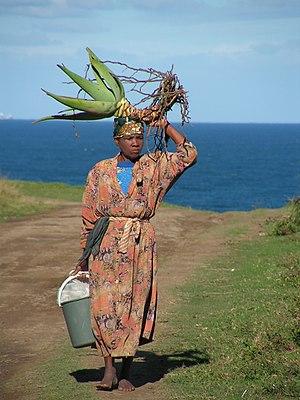
Le peuple Mpondo, aussi appelé AmaMpondo et Pondo, est un groupe ethnique d'Afrique australe. Son foyer d'origine se trouve dans ce qui est de nos jours la province du Cap-Oriental en Afrique du Sud, et plus précisément la région du Transkei. Il parle une langue nguni nommée isiMpondo, un dialecte xhosa, de la famille des langues nigéro-congolaises.